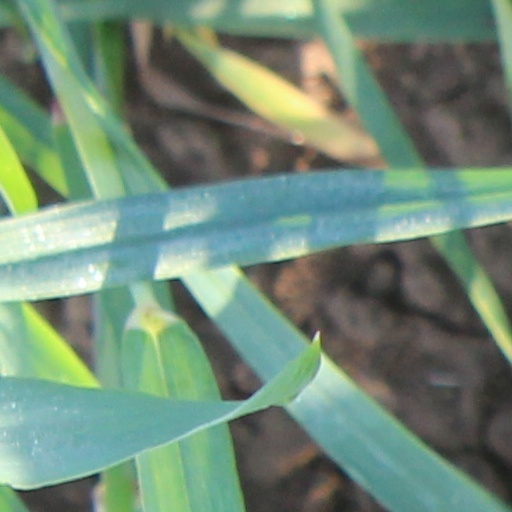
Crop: wheat